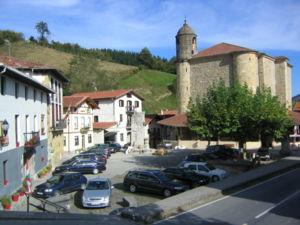
Ziortza-Bolibar en basque ou Cenarruza-Puebla de Bolíbar en espagnol est une commune de Biscaye dans la communauté autonome du Pays basque en Espagne.